Tandoori masala

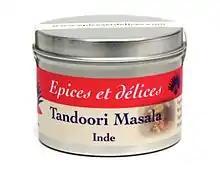
Commercial tandoori masala

Tandoori masala or tandoori sauce is a mixture of spices specifically for use with a tandoor, or clay oven, in traditional cooking in the Indian subcontinent. The specific spices vary somewhat from one region to another but typically include: garam masala, garlic, ginger, onion, cayenne pepper, and sometimes other spices and additives. The spices are often ground together with a pestle and mortar.